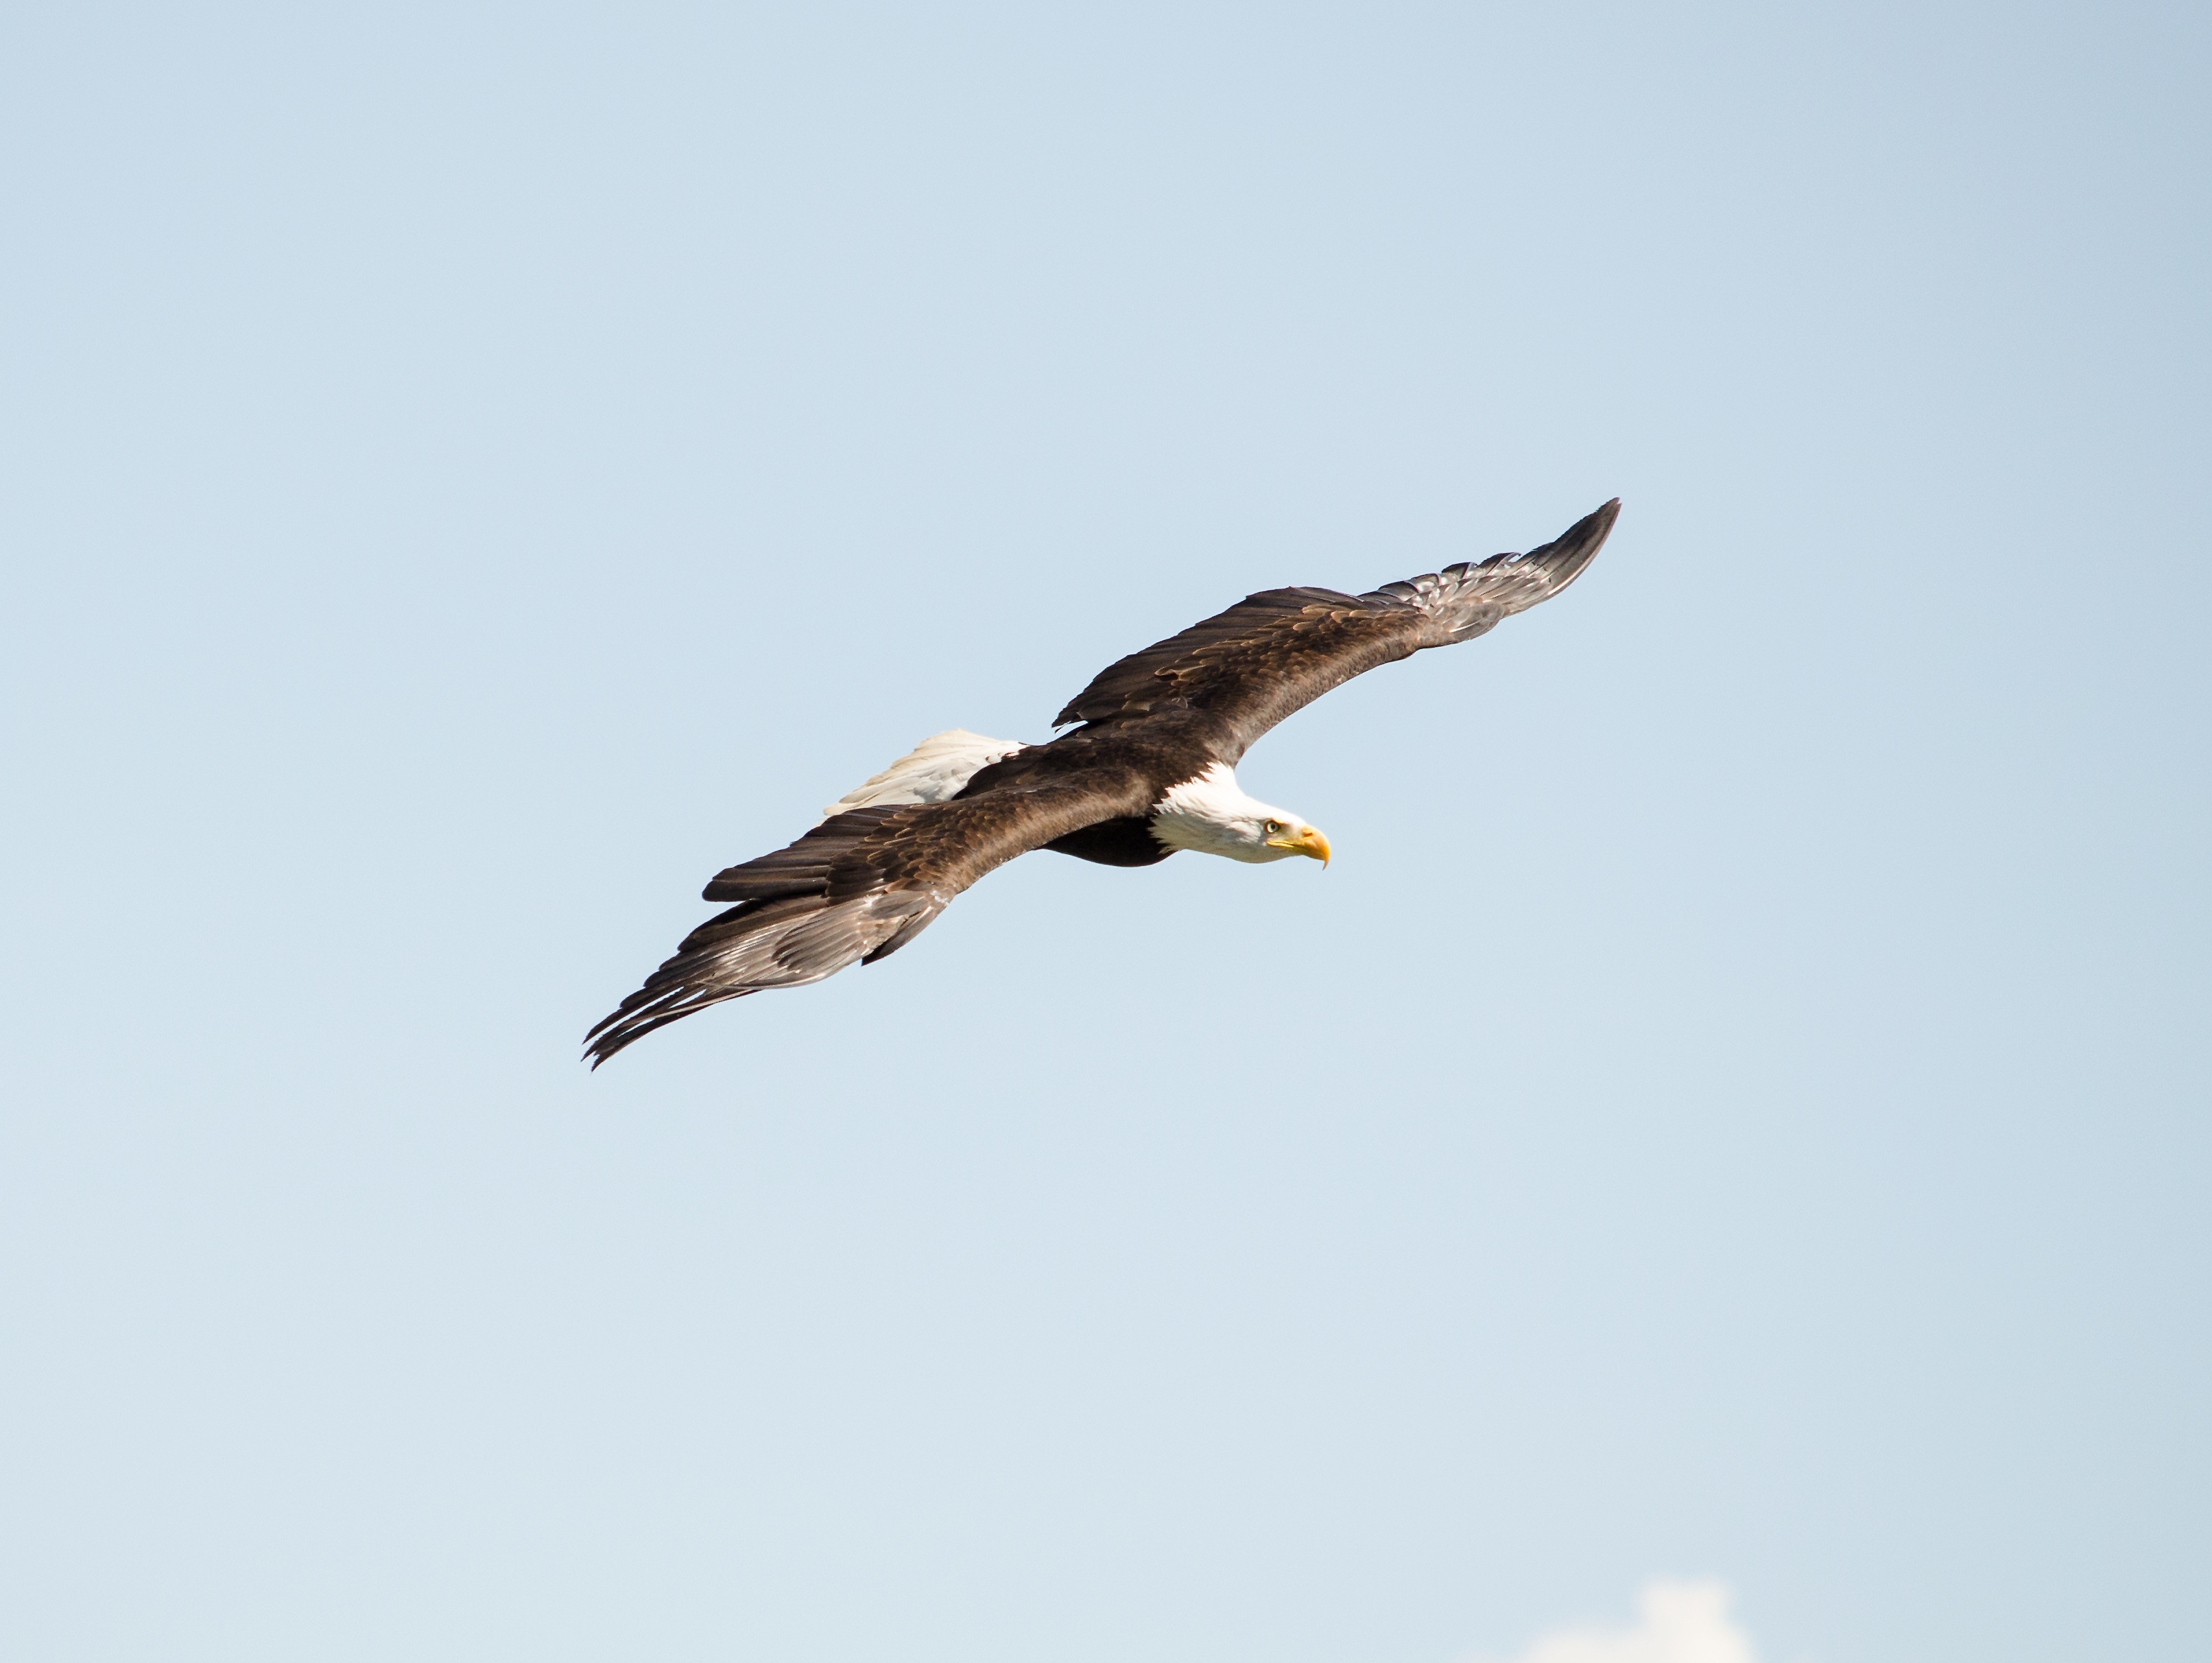
bird, wing, beak, flight, eagle, hawk, fauna, raptor, bird of prey, bald eagle, vertebrate, vulture, falcon, buzzard, falconry, adler, accipitriformes